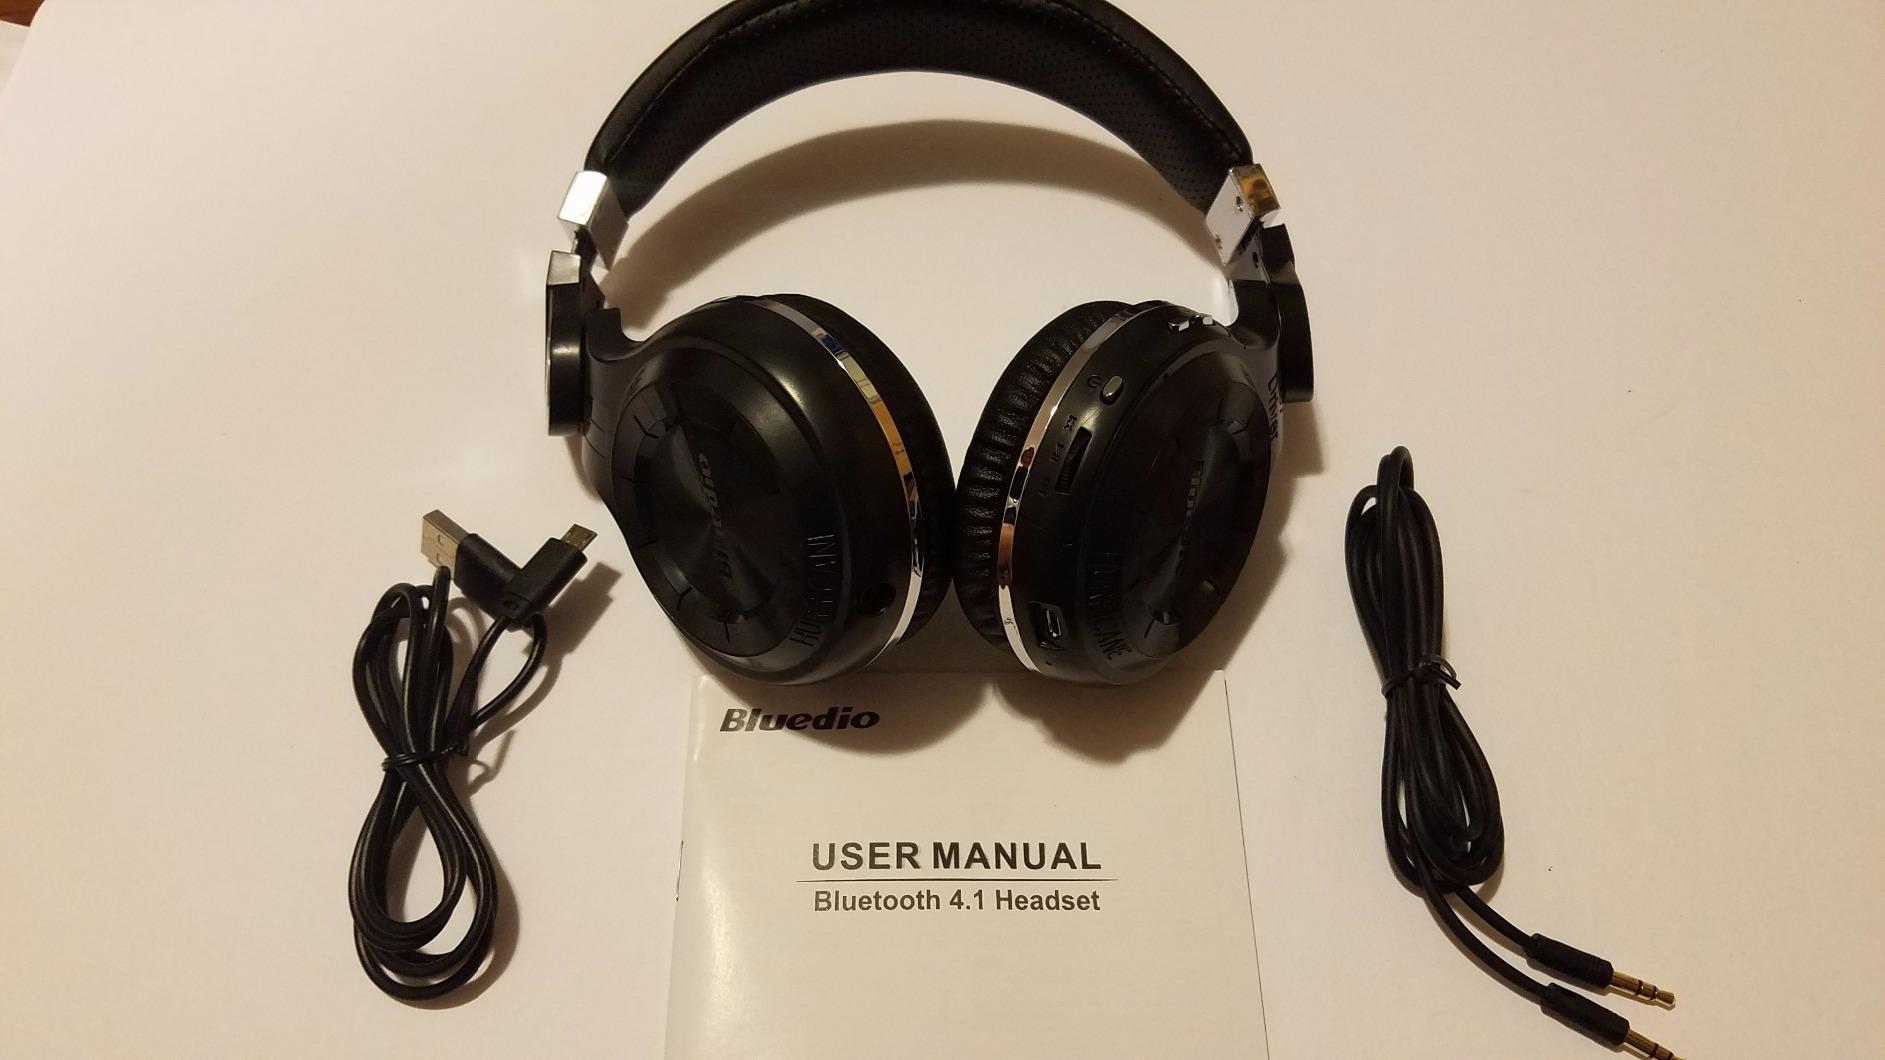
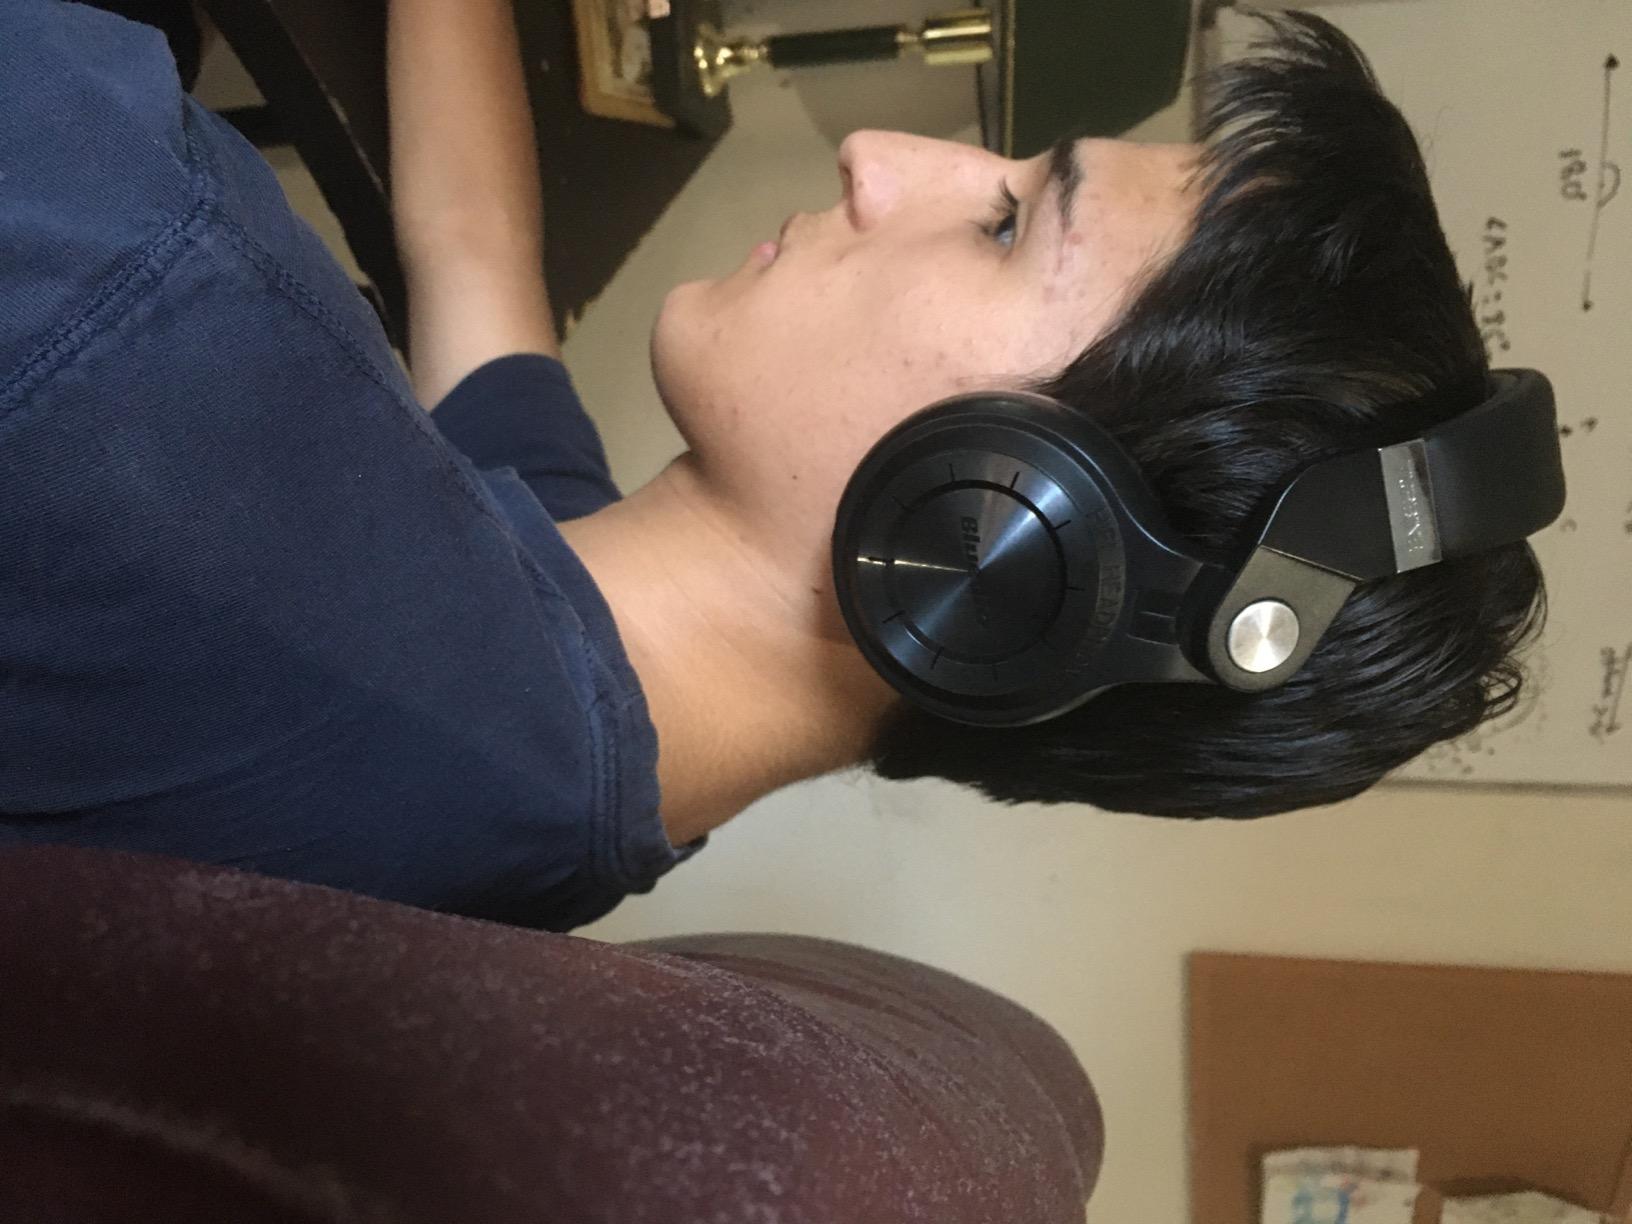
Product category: headphones
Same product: yes